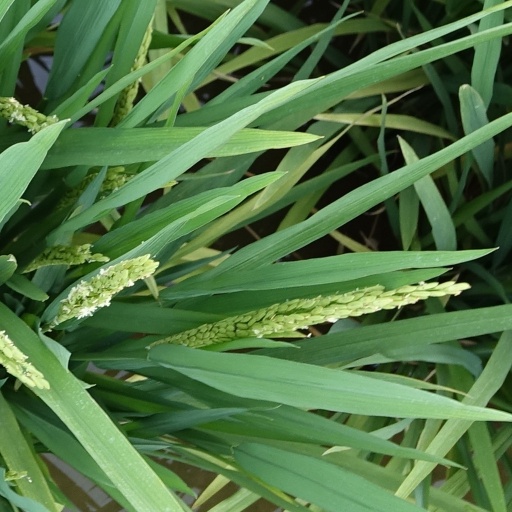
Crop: rice